Linear park

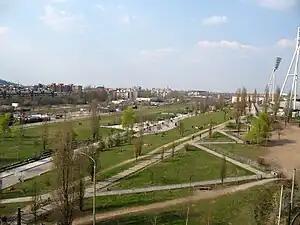
Mauerpark in Berlin, Germany

A more recent example of a linear park is the Berlin Mauerpark, which was built on a part of the former Berlin Wall area and its adjacent former death strip.